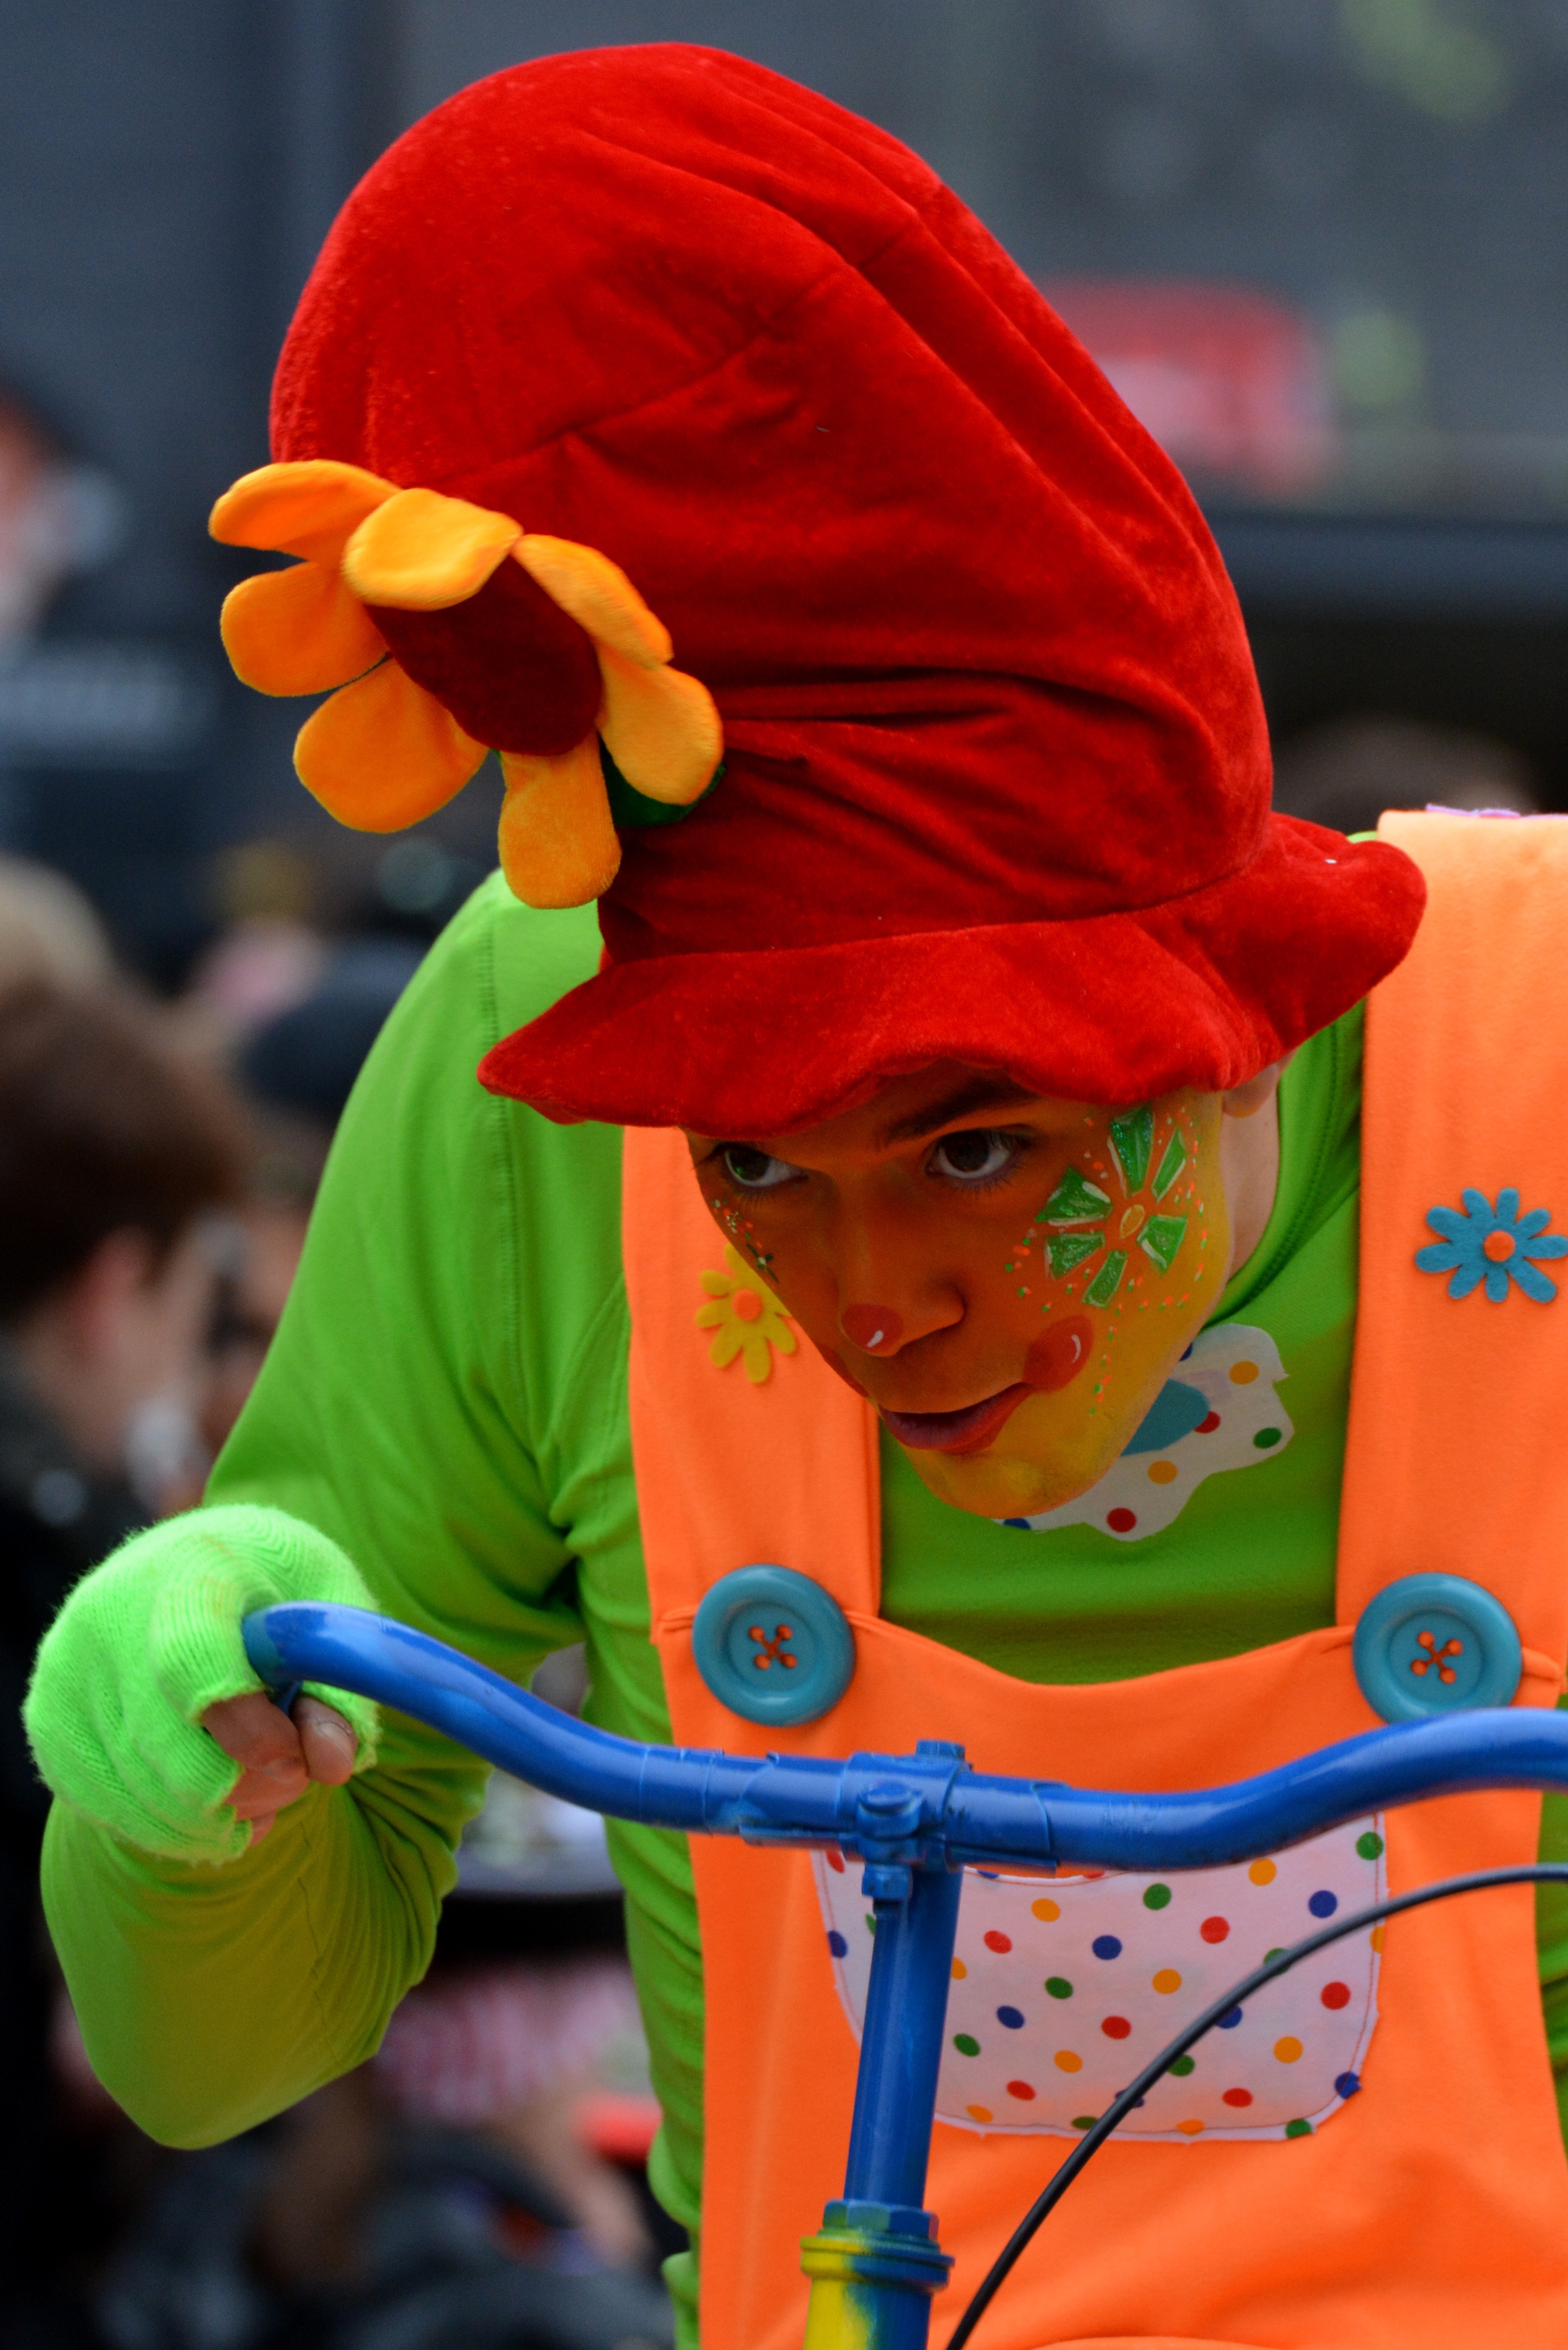
man, people, flower, spring, red, carnival, color, child, yellow, toy, face paint, clown, fun, toddler, dress up